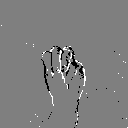
ASL letter: m